Miss Universe 1964

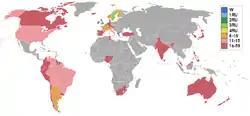
Miss Universe 1964 participating countries and territories

Fifteen semi-finalists were chosen at the preliminary competition that consists of the swimsuit and evening gown competition. Each of the fifteen semi-finalists gave a short speech during the final telecast using their native languages. Afterwards, the fifteen semi-finalists paraded again in their swimsuits and evening gowns, and the ten finalists were eventually chosen. From the ten finalists, the runners-up and the new Miss Universe were then determined.